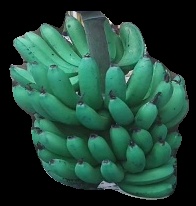
Variety: pachbale
Grade: grade3